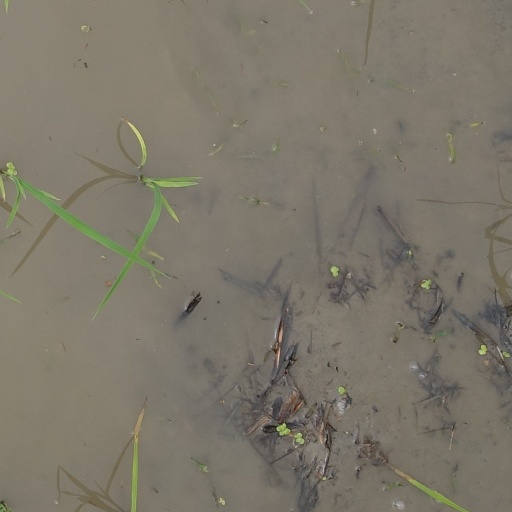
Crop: rice